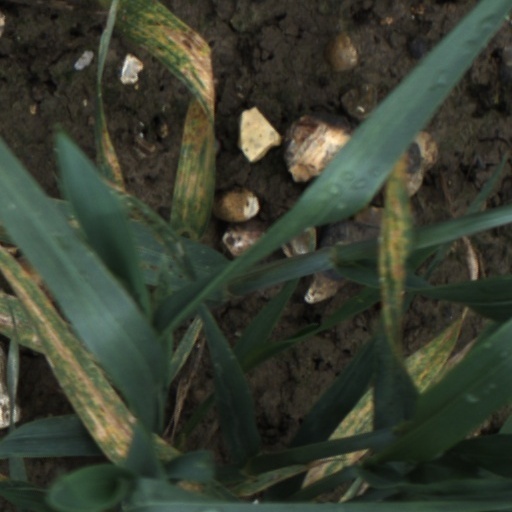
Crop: wheat